Kosuke Gomi

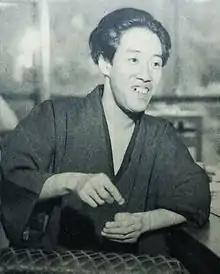
Gomi in 1955

Yasusuke Gomi (20 December 1921 – 1 April 1980), known by his pen name , was a Japanese novelist active during the Shōwa period of Japan. He is primarily known for his popular fiction on historical themes.